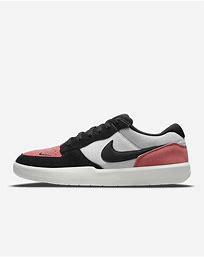
Brand: Nike
Model: SB Force 58